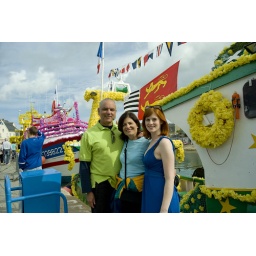
Sarah, Mom, and Dad in front of the Port en Bessin fishing fleet adorned in paper flowers for Assumption Day.